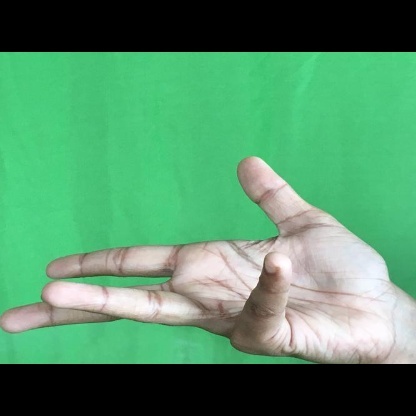
Mudra: Alapadmam